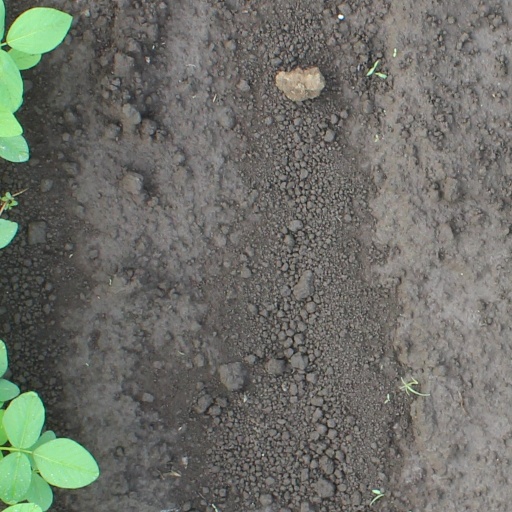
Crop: soybean